Dover Priory railway station

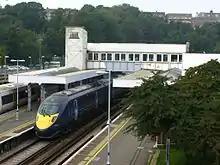
A high speed service to St Pancras

Dover Priory opened on 22 July 1861 as the temporary terminus of the London, Chatham & Dover Railway (LCDR). It became a through station on 1 November 1861, with the completion of a tunnel through the Western Heights to gain access to the Western Docks area, where LCDR created Dover Harbour station The station was known as "Dover Town", but was renamed in July 1863; thus led to rival South Eastern Railway adopting the name for one of its stations.